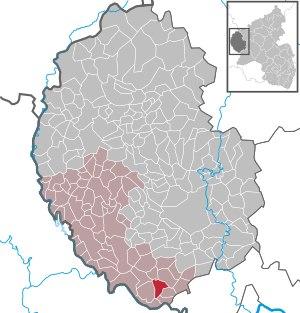
Irrel est une municipalité d'Allemagne située en Rhénanie-Palatinat dans l’arrondissement d'Eifel-Bitburg-Prüm, au nord-ouest de Trèves, dans le massif « Sud Eifel », à proximité d'Echternach. Au sud du village, la rivière Nims se jette dans la rivière Prüm.